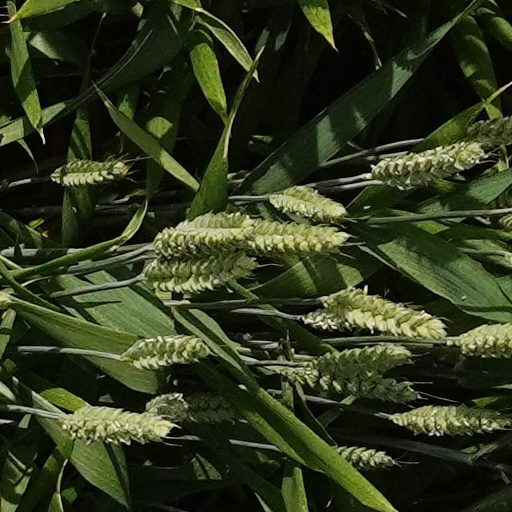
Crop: wheat